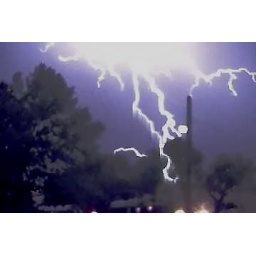
Lightining striking telephone pole &amp;amp; trees in se Albq neighborhood.